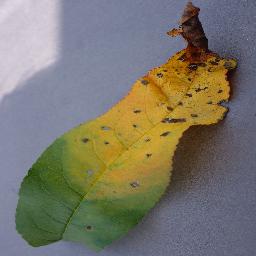
Label: Peach___Bacterial_spot